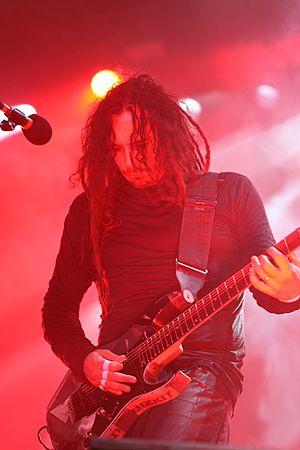
James Christian « Munky » Shaffer, né le 6 juin 1970 à Rosedale en Californie, est un musicien américain. Il est connu pour être l'un des deux guitaristes du groupe de nu metal Korn. Il est également le fondateur et guitariste du groupe Fear and the Nervous System et a créé un label nommé Emotional Syphon Recordings.